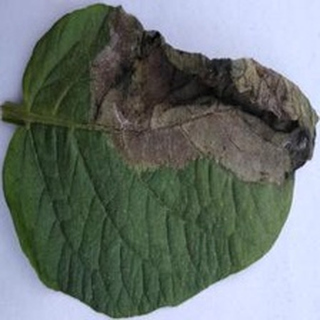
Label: potato_late_blight